Hurrungane

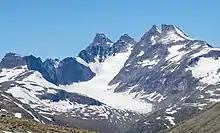
The east face of Hurrungane as seen down Uradalen.

"Hurrungane" is the finite plural of a word "hurrung". "Hurrungen", the finite singular of the same word, is the names of two mountains in Rauma Municipality and Skjåk Municipality. The first element is the verb "hurra" which means "hurry, move fast (with noise and roar)". The last element is the suffix "-ung", referring to an active thing/person. The actual mountains are steep, and there are frequent rockslides and avalanches from the hillsides. The meaning of the name is then "the noisemakers".